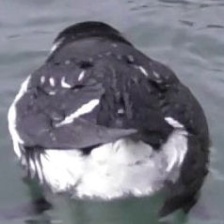
Species: LITTLE AUK
Scientific name: ALLE ALLE